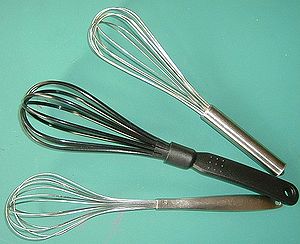
Piskeris
Forskellige piskeris
Et piskeris er et køkkenredskab, som bruges til at blande ingredienser eller tilføje luft til en blanding. Denne proces kaldes at piske. Alternativt kan piskeriset også bruges til at røre i maden, således at den ikke brænder på.